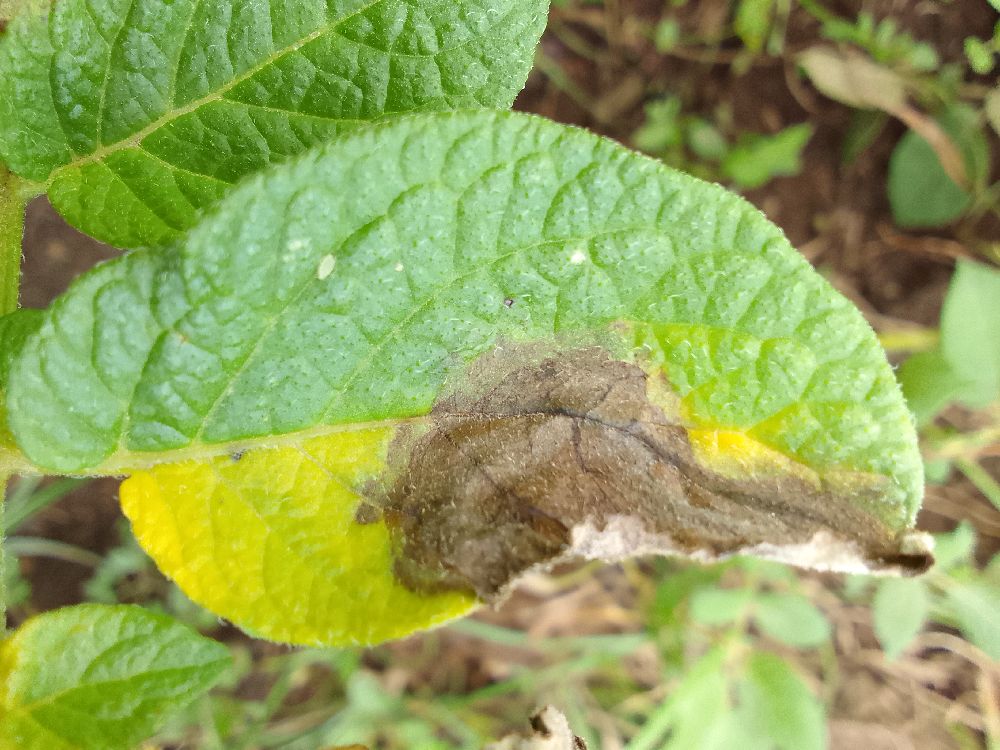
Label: Late blight